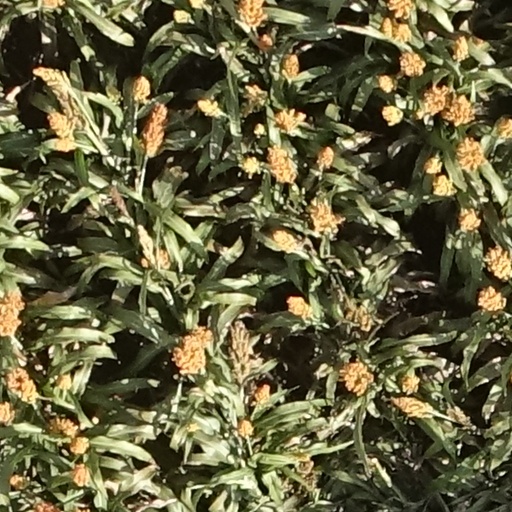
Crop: sorghum